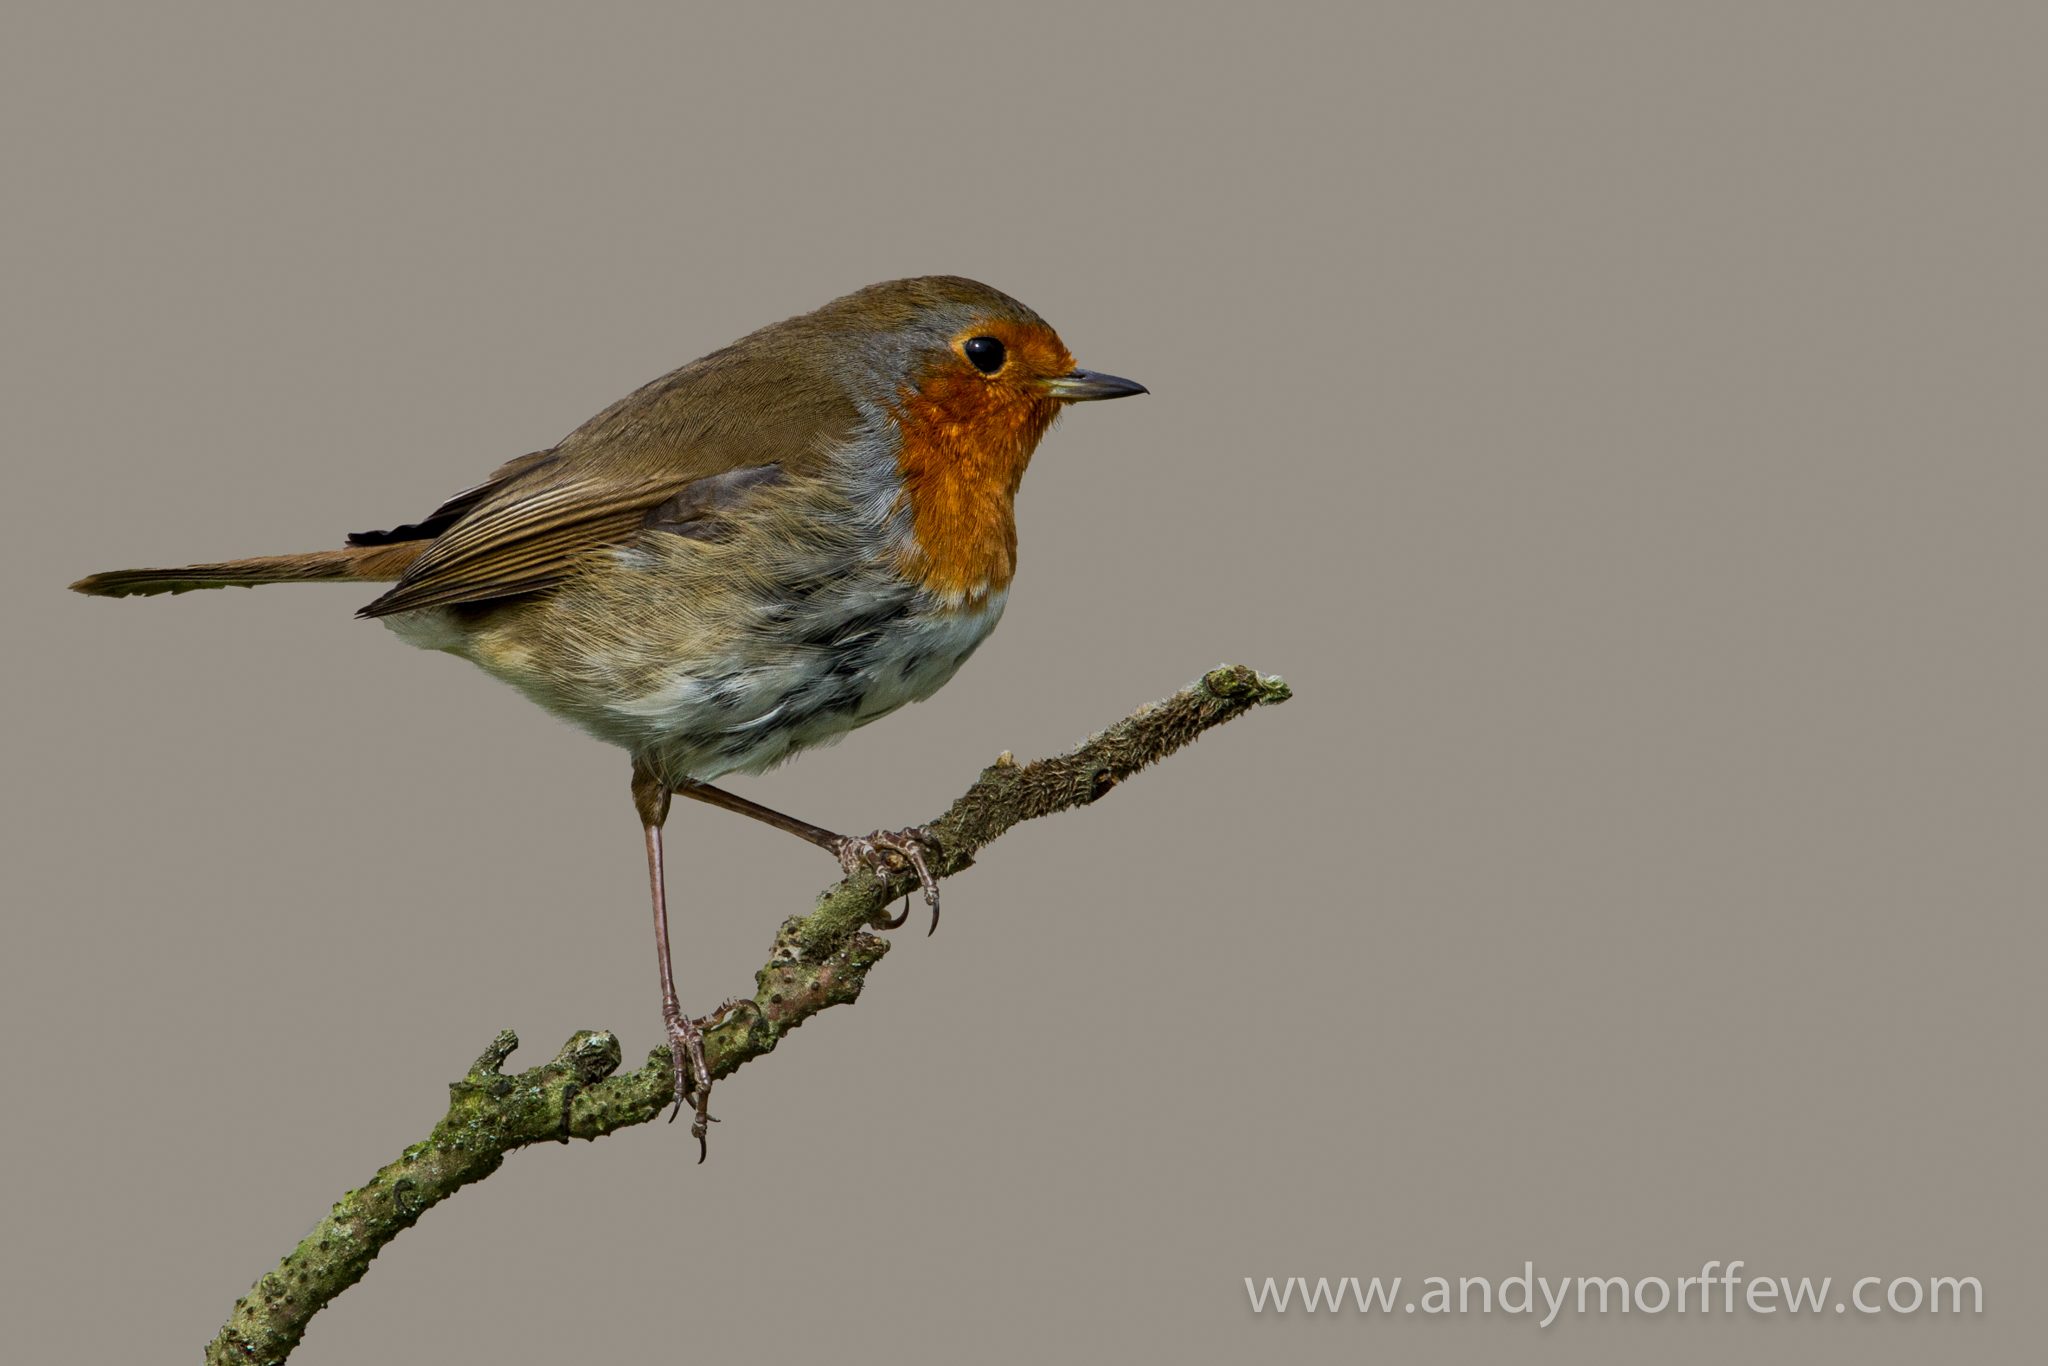
branch, bird, beak, robin, fauna, vertebrate, finch, andymorffew, morffew, hampshire, newforest, brambling, wren, old world flycatcher, perching bird, emberizidae, nightingale, ortolan bunting, european robin